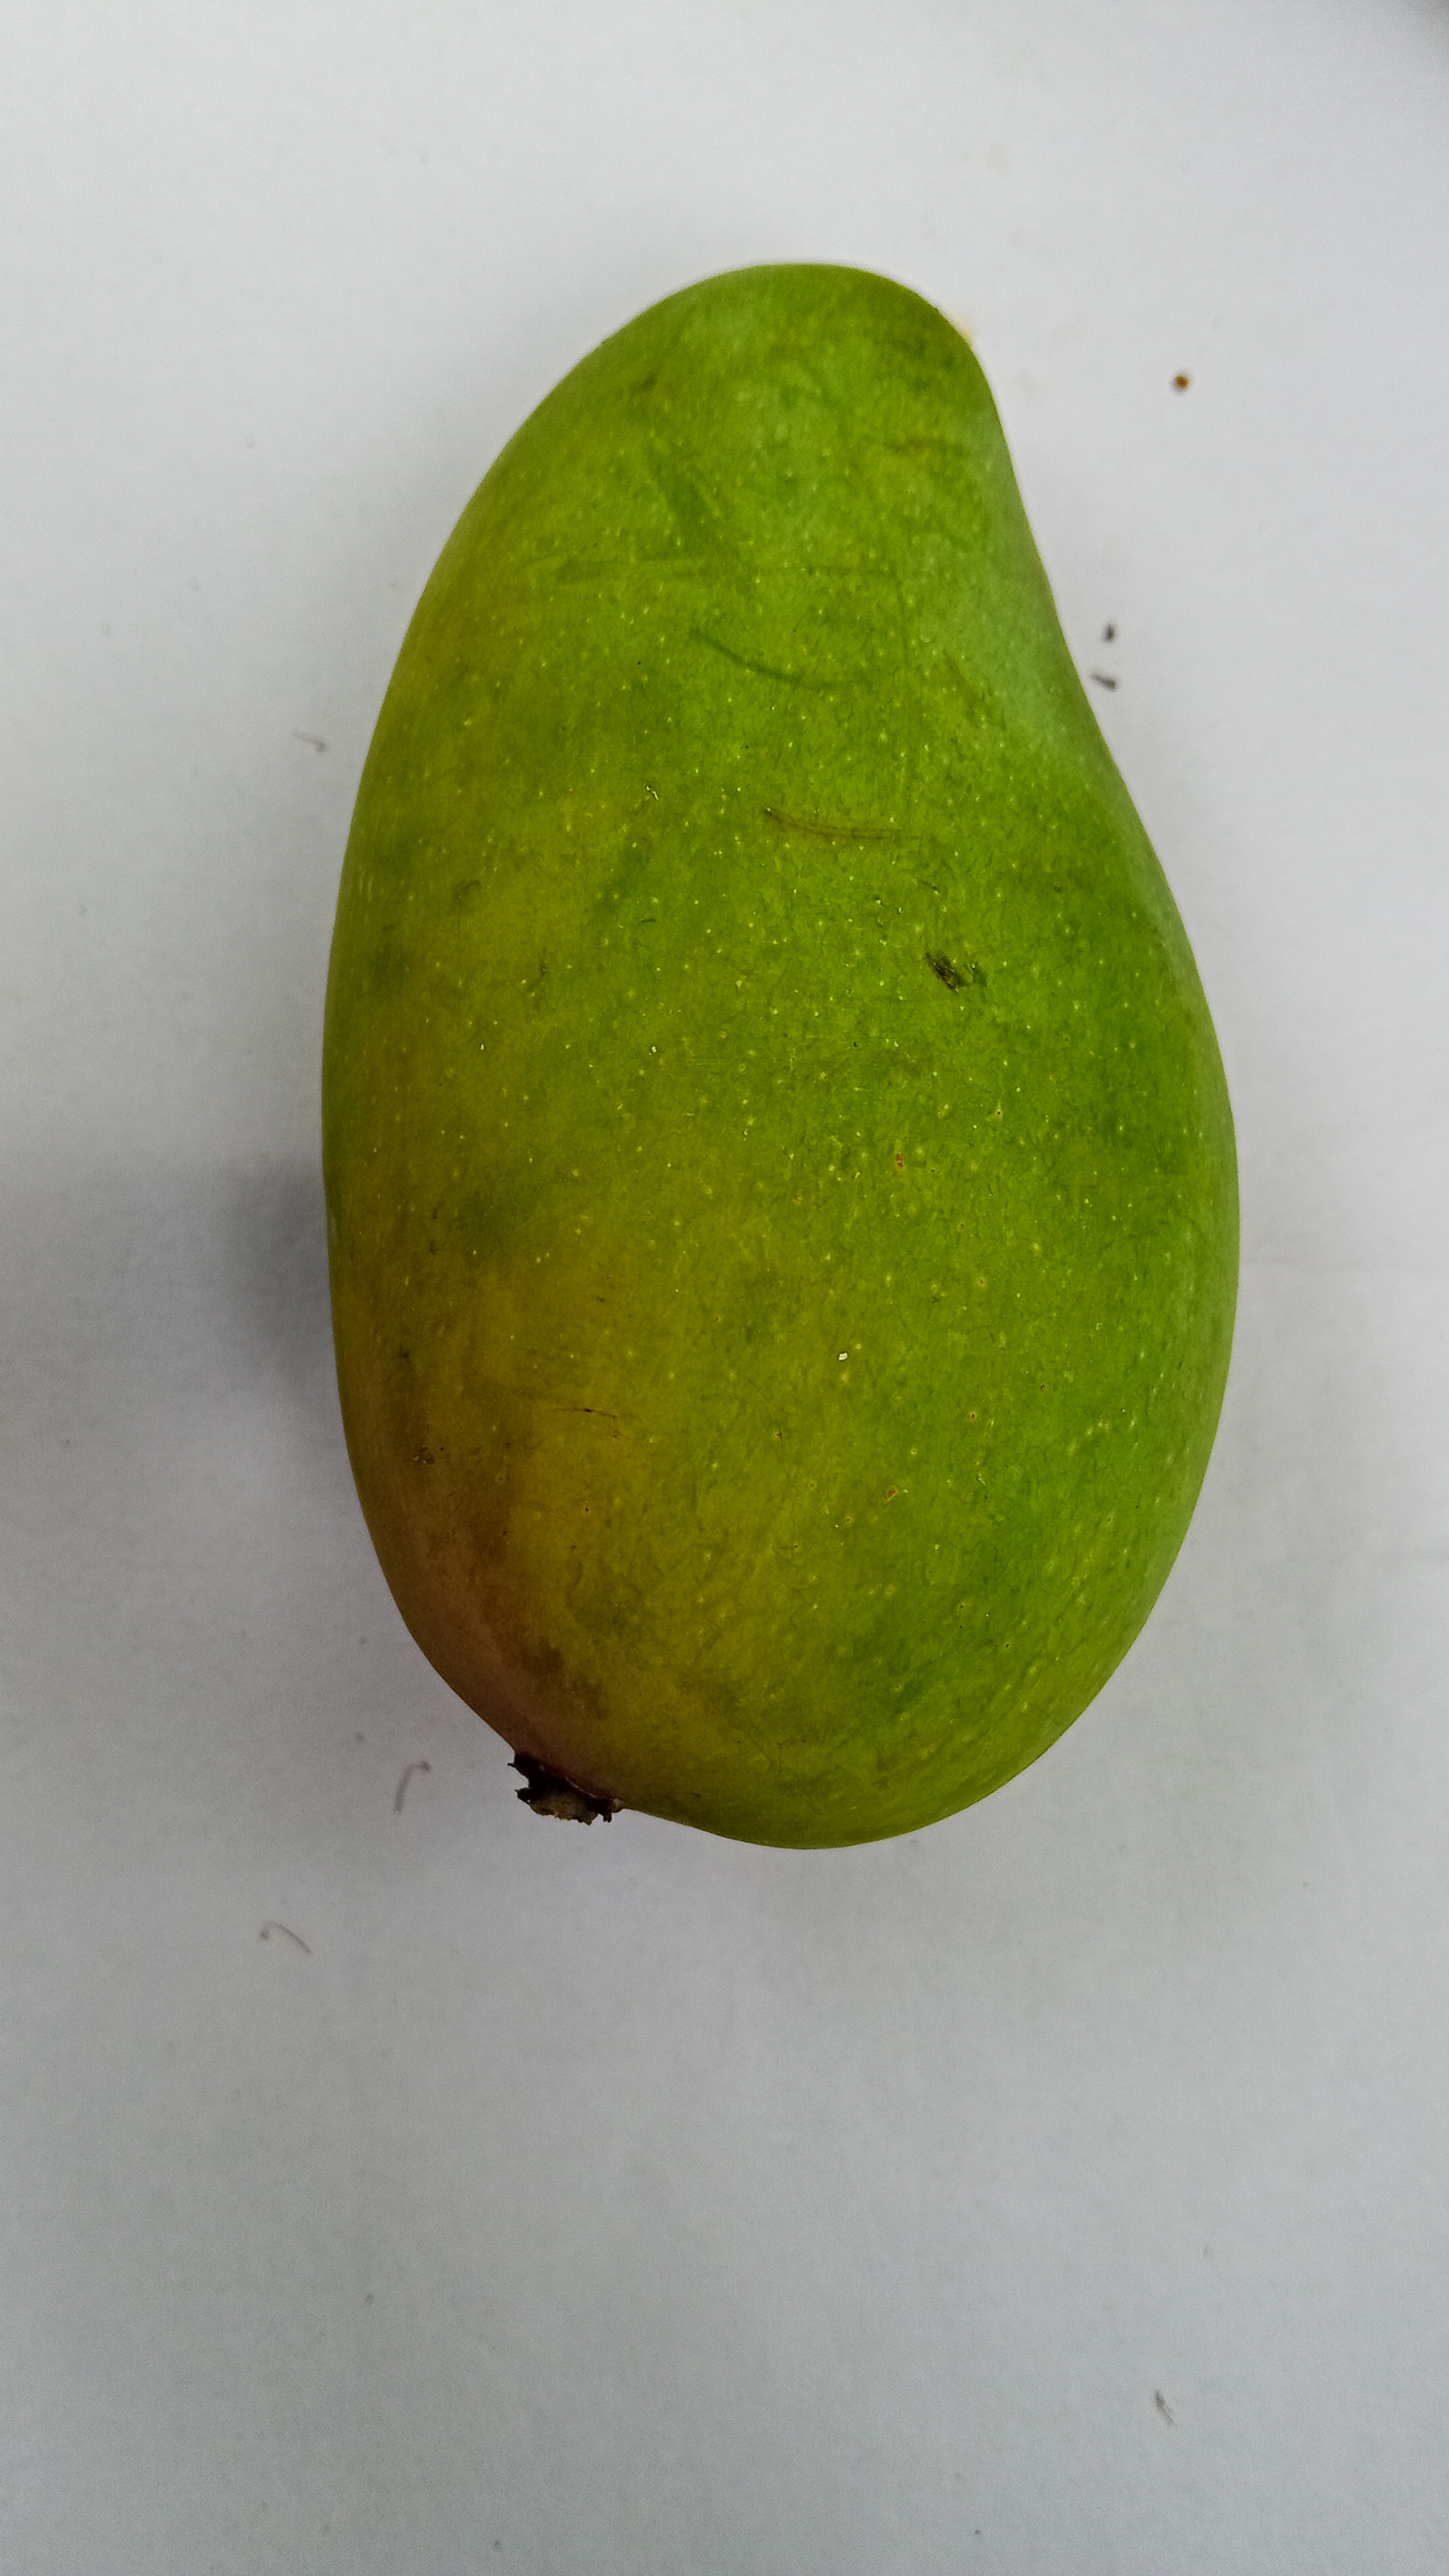
Mango variety: RaniBhog